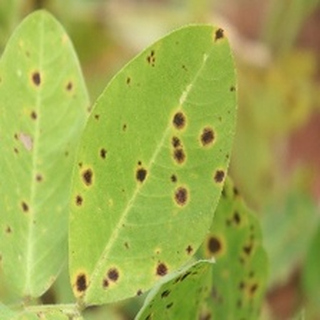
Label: groundnut_late_leaf_spot